Peter Cushing

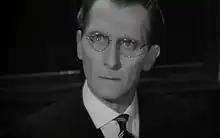
Cushing in "Cash On Demand" (1961)

During a brief quiet period following Cushing's television work, he read in trade publications about Hammer, a low-budget production company seeking to adapt Mary Shelley's horror novel "Frankenstein" into a new film. Cushing, who enjoyed the tale as a child, had his agent John Redway inform the company of Cushing's interest in playing the protagonist, Baron Victor Frankenstein. The studio executives were anxious to have Cushing; in fact, the Hammer co-founder James Carreras had been unsuccessfully courting Cushing for film roles in other projects even before his major success with "Nineteen Eighty-Four". Cushing was about twenty years older than Baron Frankenstein as he appeared in the original novel, but that did not deter the filmmakers. Cushing was cast in the lead role of "The Curse of Frankenstein" (1957), marking the first of twenty-two films he made for Hammer. He later said that his career decisions entailed selecting roles where he knew that he would be accepted by the audience. "Who wants to see me as Hamlet? Very few. But millions want to see me as [Baron] Frankenstein, so that's the one I do." The film critic Roger Ebert described Cushing's work in the Hammer films: "[Cushing is] the one in all those British horror films, standing between Vincent Price and Christopher Lee. His dialog usually runs along the lines of, 'But good heavens, man! The person you saw has been dead for more than two centuries!